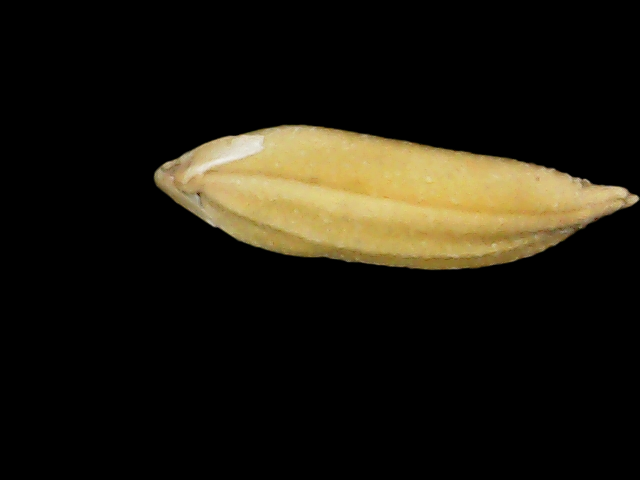
Rice variety: Binadhan24